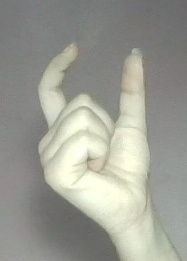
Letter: nun